Prostituzione

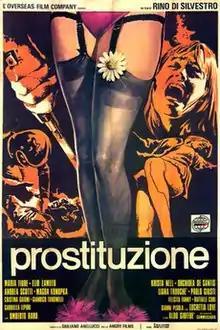
Film poster

Prostituzione (lit. Prostitution; also known as Love Angels and The Red Light Girls) is a 1974 Italian giallo film written and directed by Rino Di Silvestro.